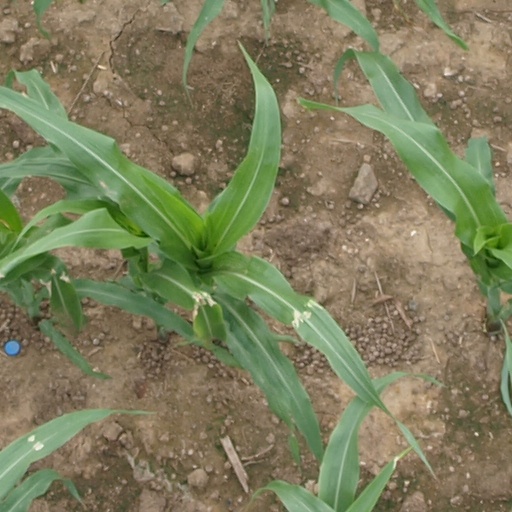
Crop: maize; corn